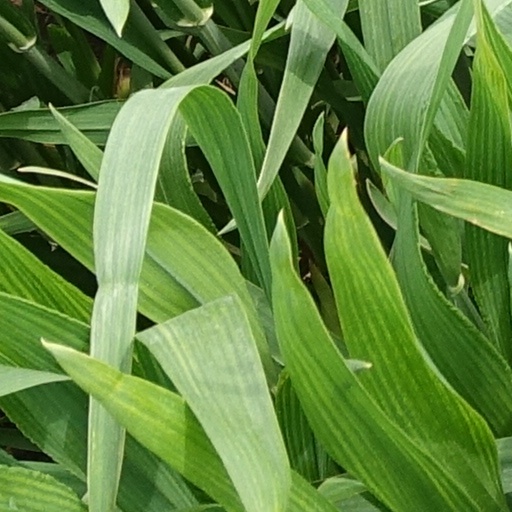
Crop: wheat